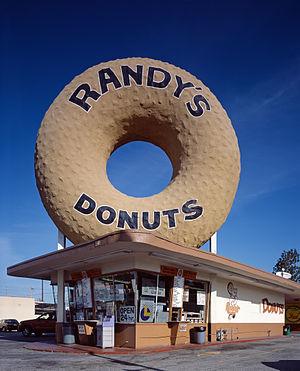
La cuisine des États-Unis est extrêmement diversifiée et difficile à définir, les États-Unis ayant attiré des immigrants du monde entier, apportant chacun leur culture et leurs goûts culinaires.